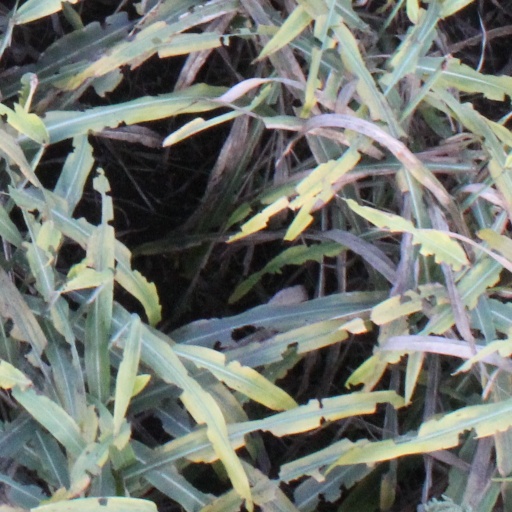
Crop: sorghum